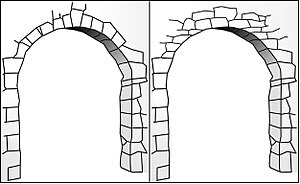
Udkraget bue / Galleri
En udkraget bue er en falsk bue hvor princippet er gentagne udkragninger indtil åbningen er overdækket. Metoden blev anvendt af mayaerne og andre tidligere civilisationer.